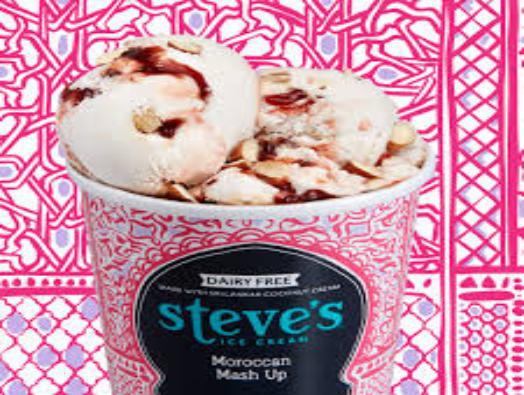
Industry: Food